DabsMyla

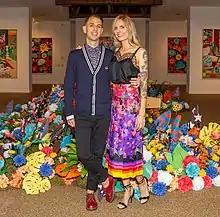
DabsMyla

They are known for their whimsical pop-art paintings and illustrations and 100% collaborative approach to their work, refusing to be individually credited.